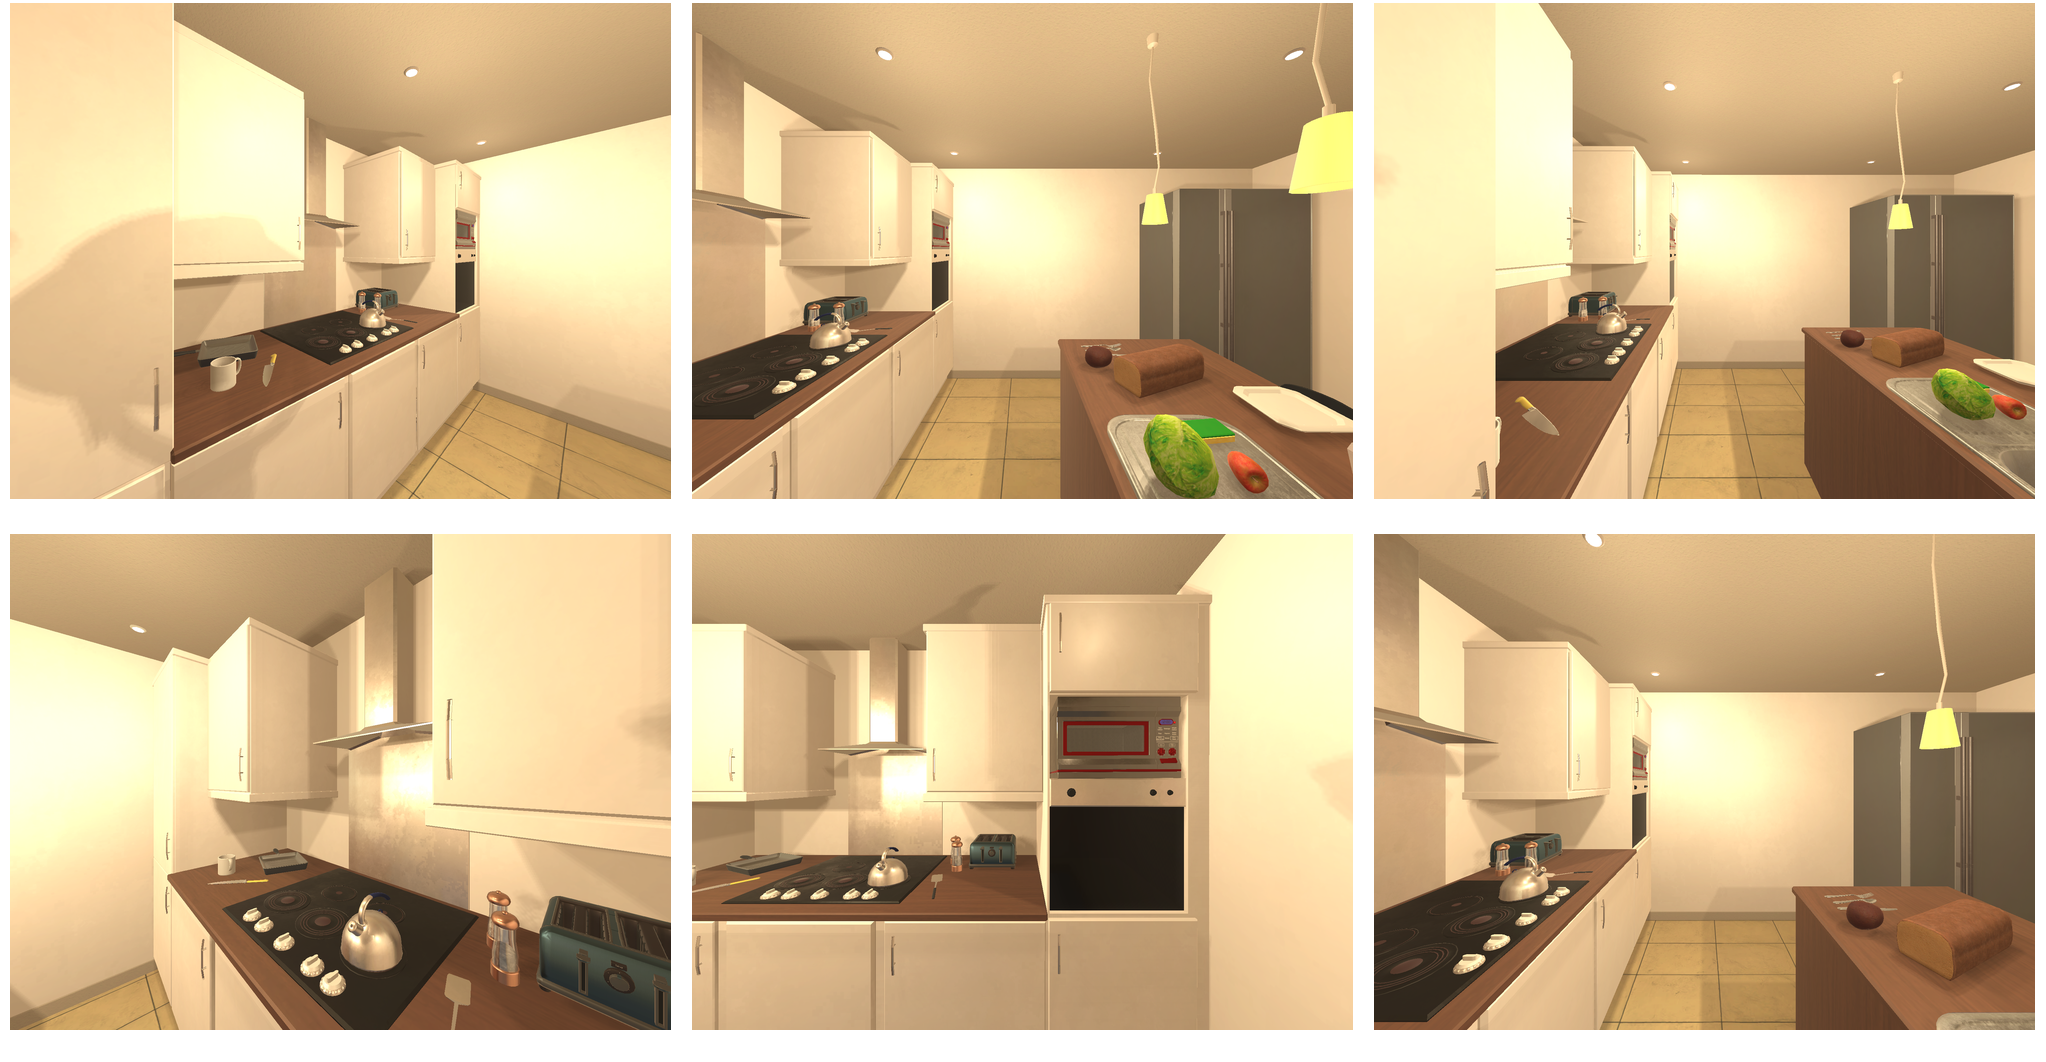Task instruction: Turn on the stove burners.
Answer: {"task_instruction": "Turn on the stove burners.", "nodes": ["stove knob1", "stove knob2", "stove knob3", "stove knob4", "stove knob5", "stove burner1", "stove burner2", "stove burner3", "stove burner4", "stove burner5"], "edges": [{"functional_relationship": "adjust", "object1": "stove knob1", "object2": "stove burner1", "spatial_relations": ["in_front_of", "close"], "is_touching": false}, {"functional_relationship": "adjust", "object1": "stove knob2", "object2": "stove burner2", "spatial_relations": ["in_front_of", "close"], "is_touching": false}, {"functional_relationship": "adjust", "object1": "stove knob3", "object2": "stove burner3", "spatial_relations": ["in_front_of", "close"], "is_touching": false}, {"functional_relationship": "adjust", "object1": "stove knob4", "object2": "stove burner4", "spatial_relations": ["in_front_of", "close"], "is_touching": false}, {"functional_relationship": "adjust", "object1": "stove knob5", "object2": "stove burner5", "spatial_relations": ["in_front_of", "close"], "is_touching": false}], "action_type": "rotate", "function_type": "device_control"}